Concerns and controversies at the 2012 Summer Olympics

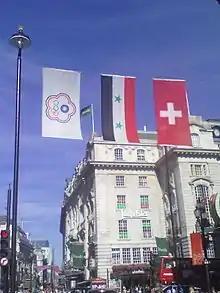
The Chinese Taipei Olympic flag suspended alongside the national flags of Syria and Switzerland in Piccadilly

As part of the buildup to the Games, the flags of all competing nations were suspended over streets in a display around the West End of London by the Regent Street Association (RSA). Included in this was the Flag of the Republic of China, the official name of Taiwan. Since 1981, the Republic of China (ROC) has not been permitted to compete at the Olympics under its own name, instead using the name "Chinese Taipei", together with the flag of the Chinese Taipei Olympic Committee, which is not Taiwan's national flag. In all official Olympic events and publications, the name and symbols of Chinese Taipei must be used. As the flag display was not connected to LOCOG, it was not subject to Olympic branding rules. However, officials from the People's Republic of China made a complaint to the Foreign and Commonwealth Office (FCO) about the display of the ROC flag, following which the FCO advised the RSA to replace the ROC flag with the Chinese Taipei Olympic flag. The removal of the national flag led to an official complaint from the Republic of China, with the Senior Representative, Shen Lyu-shun, writing to the RSA stating the view that "the nomenclature regarding Taiwan's participation in the Olympics shall not be applied to the display of the flags in the street", and that matters like this fall "within the scope of freedom of speech" and "shall not be subject to interference by a third party".